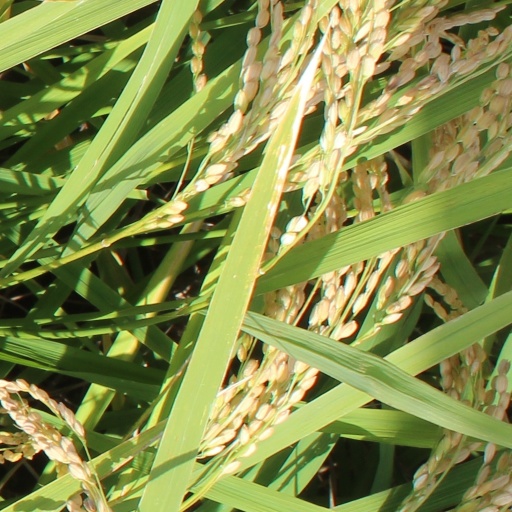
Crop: rice